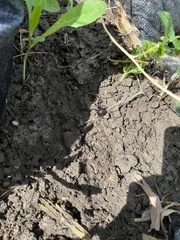
Species: Lactrodectus_hesperus